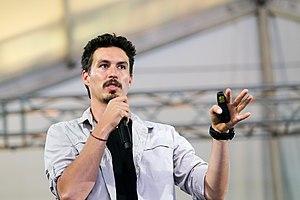
Tomasz Michniewicz au Przystanek Woodstock de 2017.